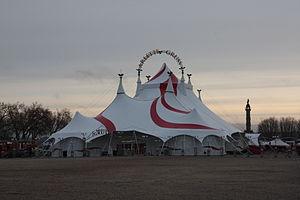
Le cirque Arlette Gruss est un cirque français fondé par Arlette Gruss et son époux Georgika Kobann en 1985. Depuis la mort d'Arlette Gruss en janvier 2006, le cirque est dirigé par son fils, Gilbert Gruss. L’entreprise emploie environ 120 personnes.